Uppena (TV series)

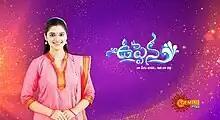

Uppena is an Indian Telugu language soap opera premiered on 4 April 2022 airing on Gemini TV every Monday to Saturday and ended on 22 June 2024. It is available for worldwide streaming on Sun NXT. The show stars Soniya Suresh, Sheela Singh, Swetha and Vijaya Kotla in leading roles. The serial is the official remake of Tamil critically acclaimed television series "Ethirneechal" which was aired on Sun TV.